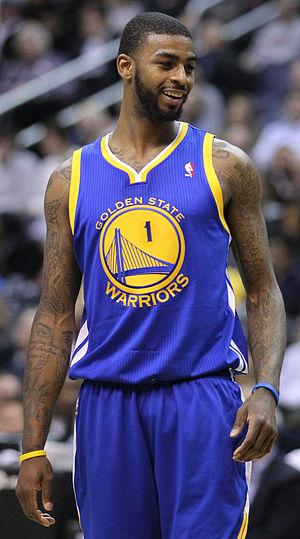
Dorell Wright, né le 2 décembre 1985 à Los Angeles, est un joueur américain de basket-ball. Il évolue au poste d'arrière ou d'ailier.